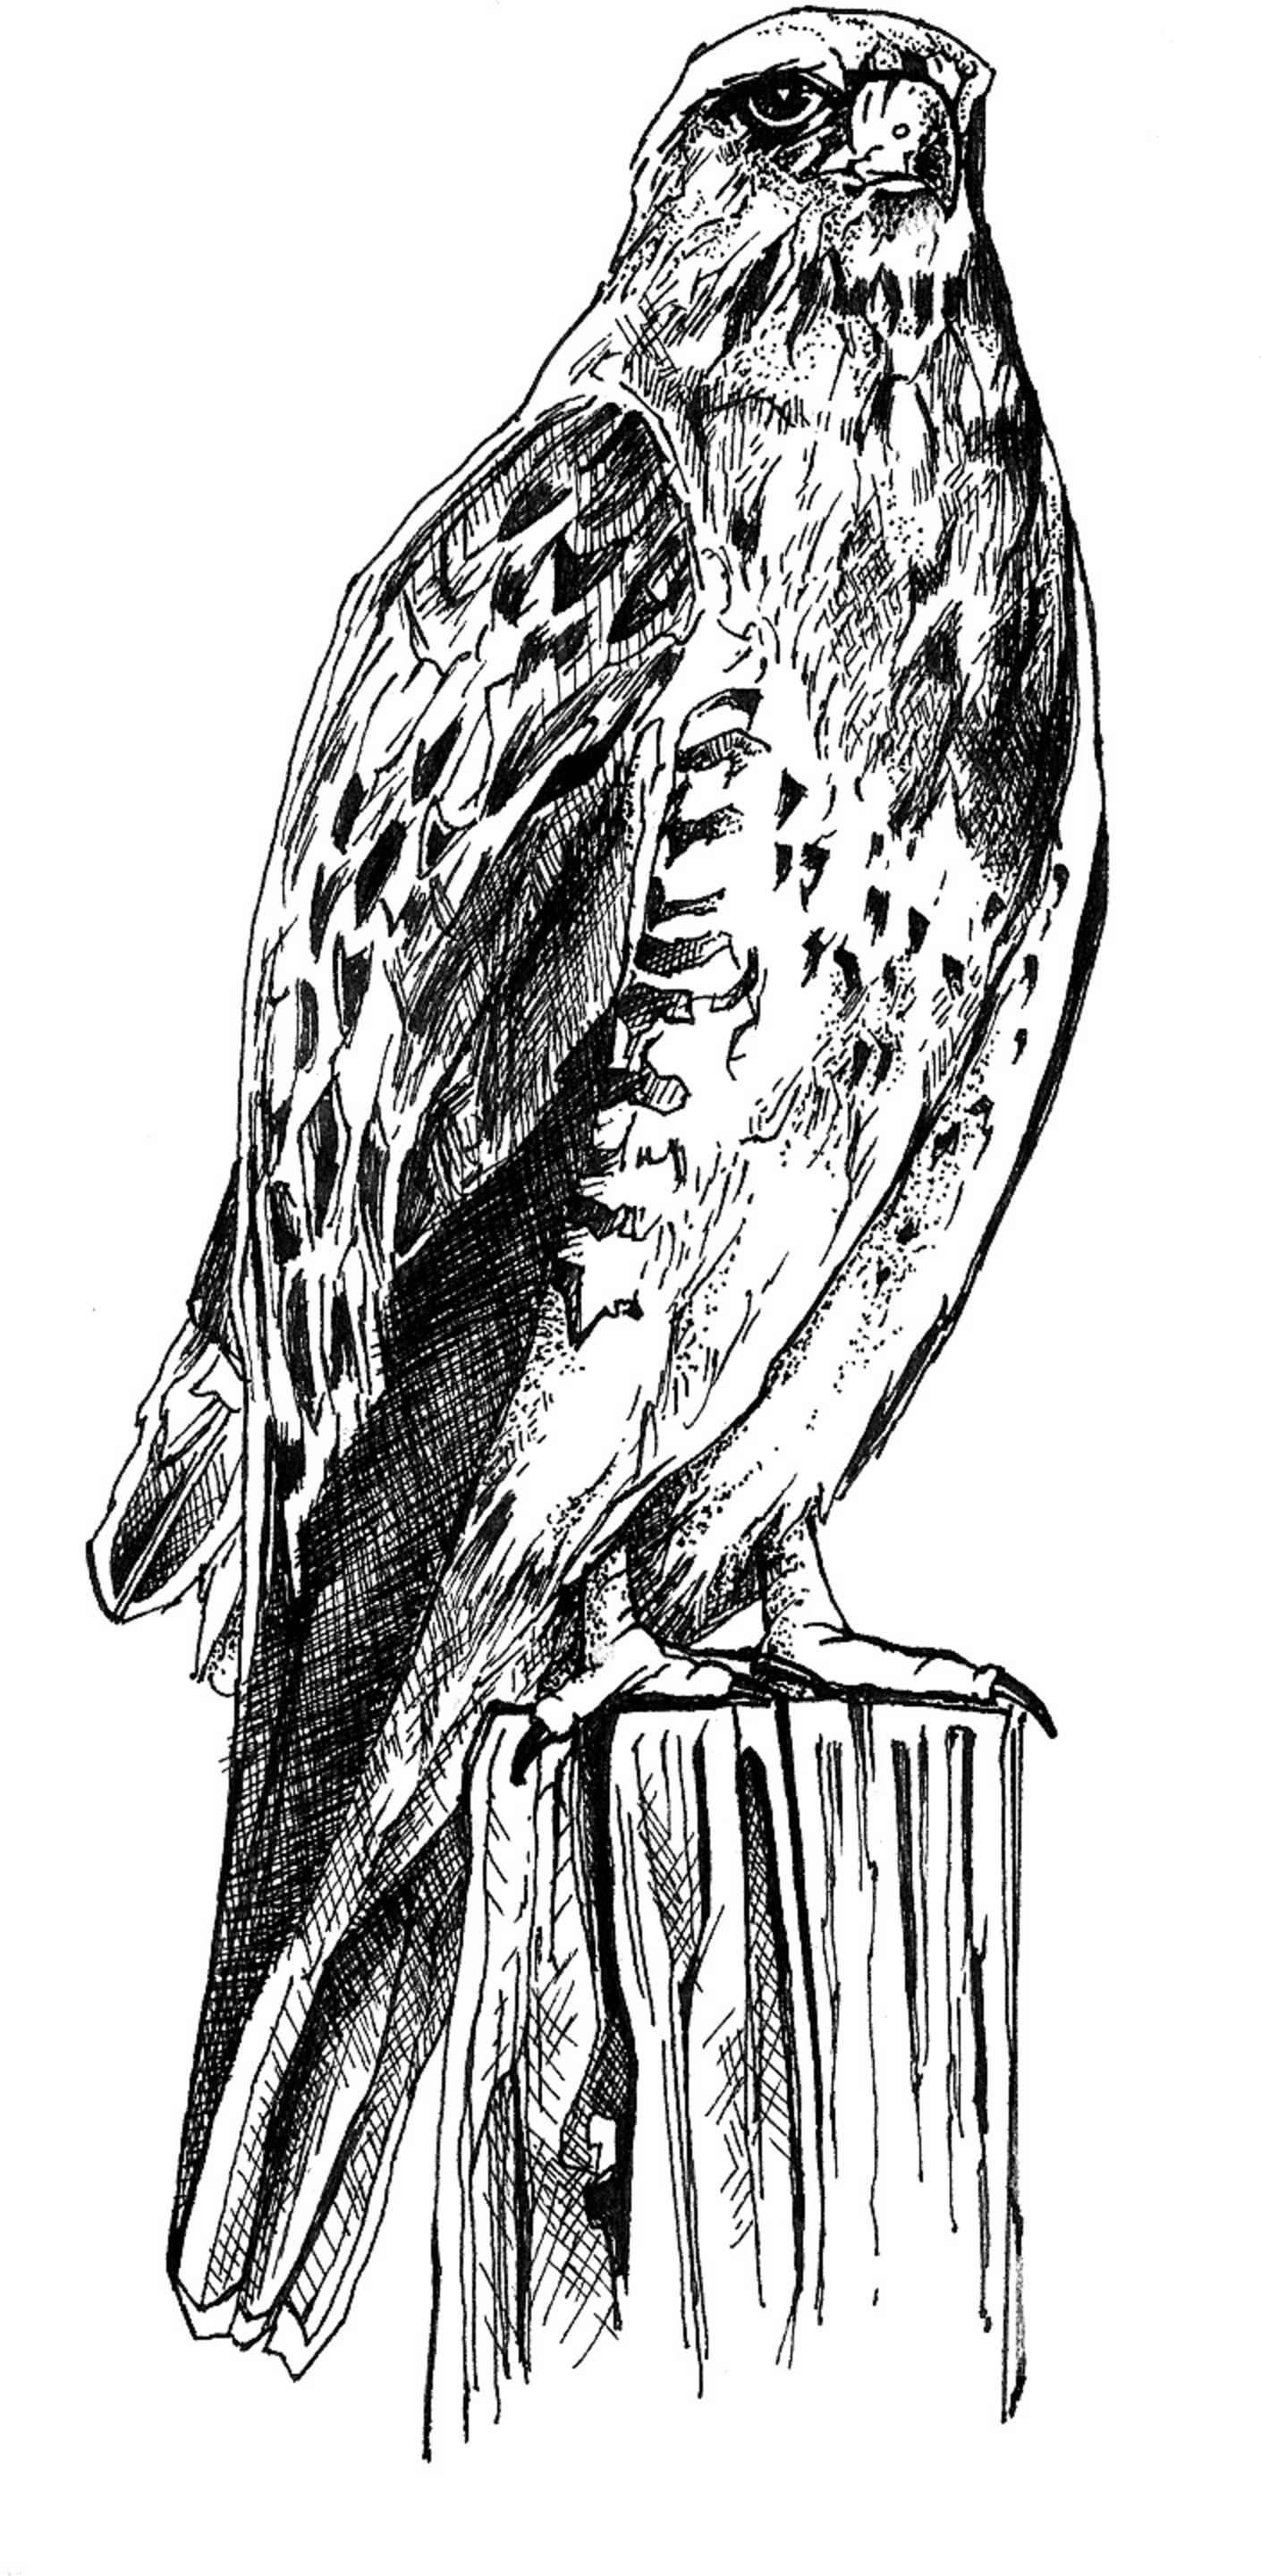
branch, bird, wing, black and white, white, line, black, monochrome, bird of prey, art, sketch, drawing, illustration, body, cartoon, monochrome photography, perching bird